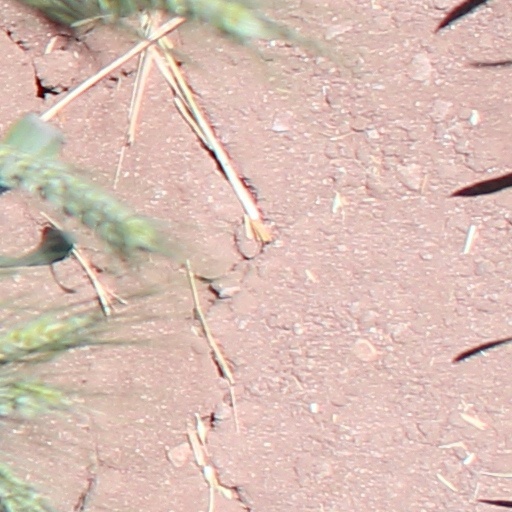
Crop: wheat